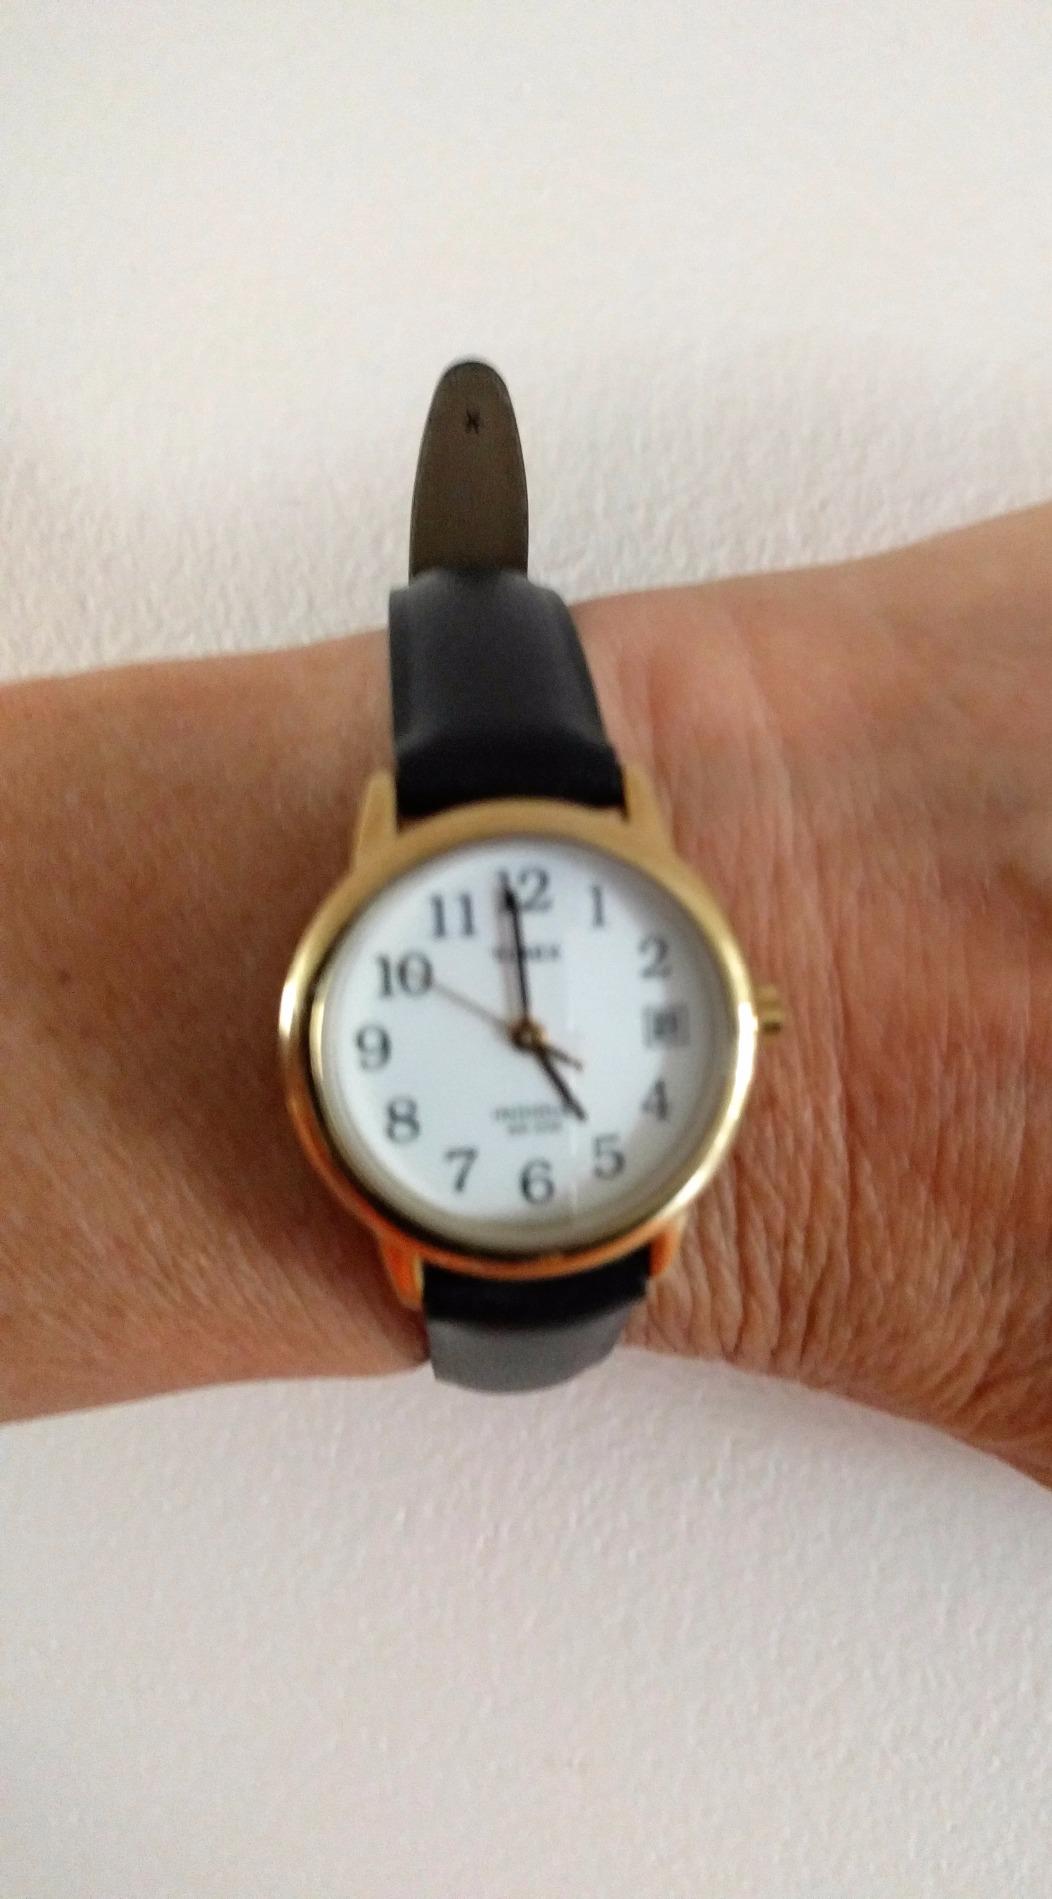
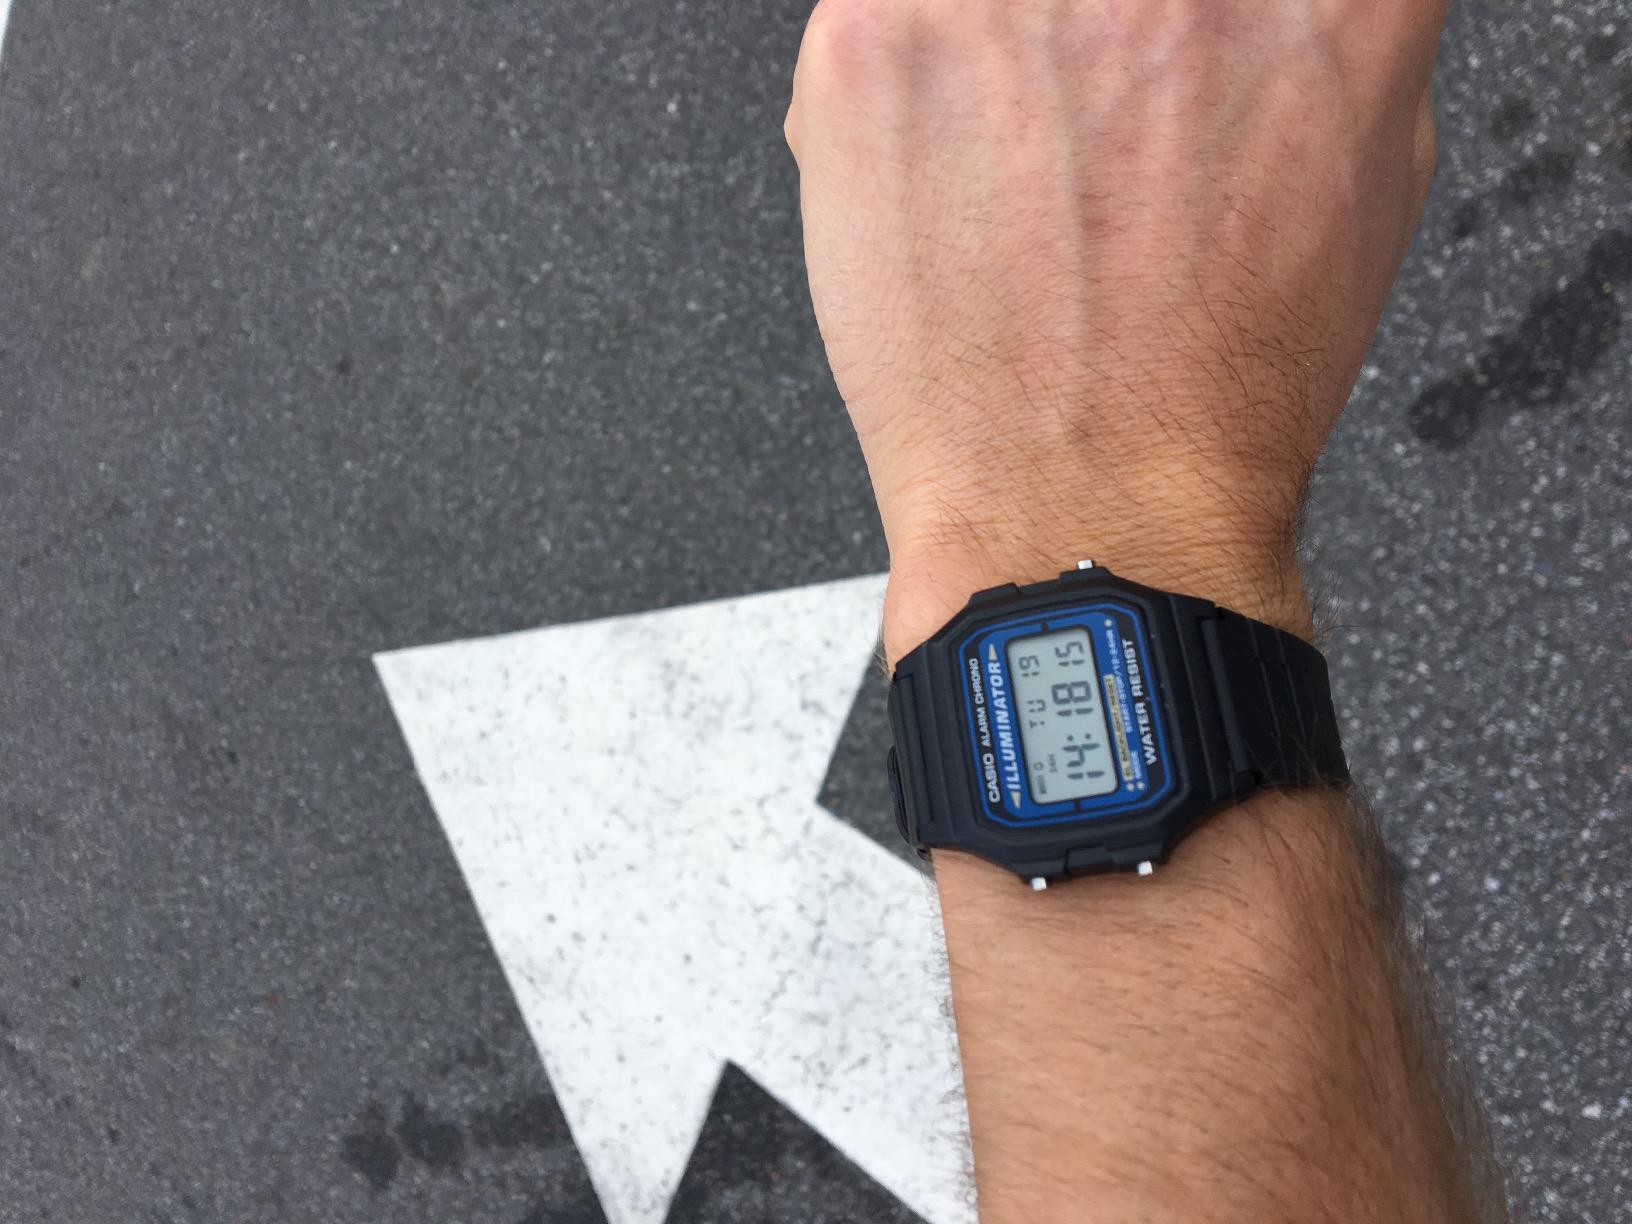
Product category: accessories_watch
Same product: no